Ambrogio Spinola

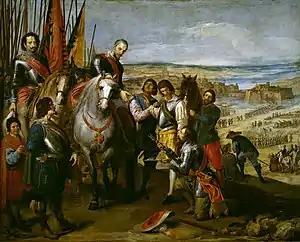

His experience as a soldier did not begin until, as General, and at the age of thirty-four, he undertook to continue the Siege of Ostend on 29 September 1603. Despite failing to relieve Sluis under siege at the same time, the ruins of Ostend fell into his hands on 22 September 1604. For this victory, he was appointed a Knight of the Order of the Golden Fleece in 1605.